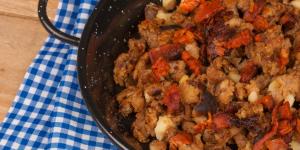
migas ruleras